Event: Nepal Earthquake
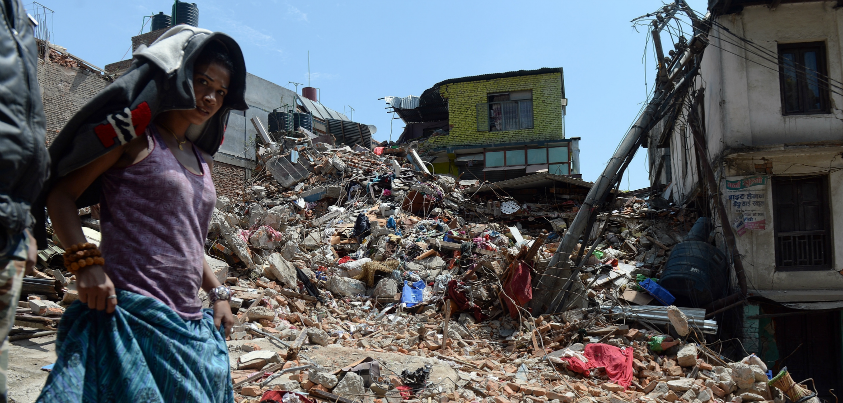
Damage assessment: damage